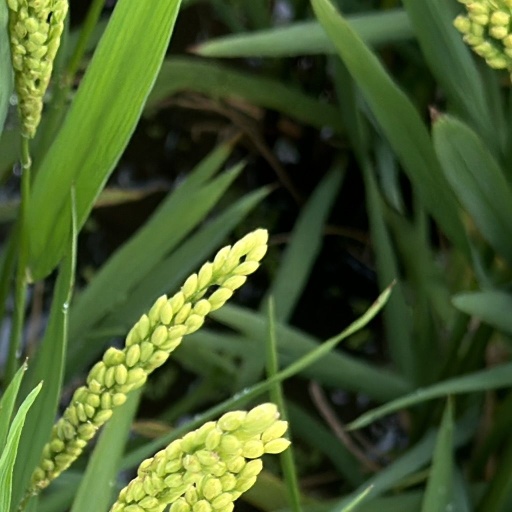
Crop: rice